Christian Brothers' High School, Lewisham

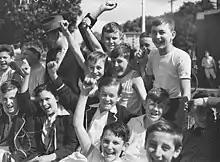
Christian Brothers' High School, Lewisham students, 1934

The school motto "Conanti Corona", translates as "A crown to the one who strives", which is used as an expression to help students to try their best in all aspects of life. The school crest is adapted from the Christian Brothers’ crest, highlighting the Celtic Cross and the Irish heritage of the Christian Brothers. The crest also contains the two symbols for the first and last letters of the Latin alphabet, symbolising learning and knowledge.